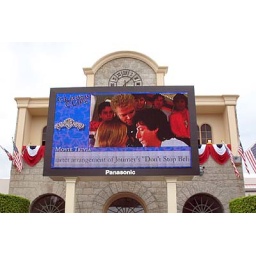
Scene from 'The Wedding Singer' playing on the big screen in Movie World's main street